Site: brandenburg
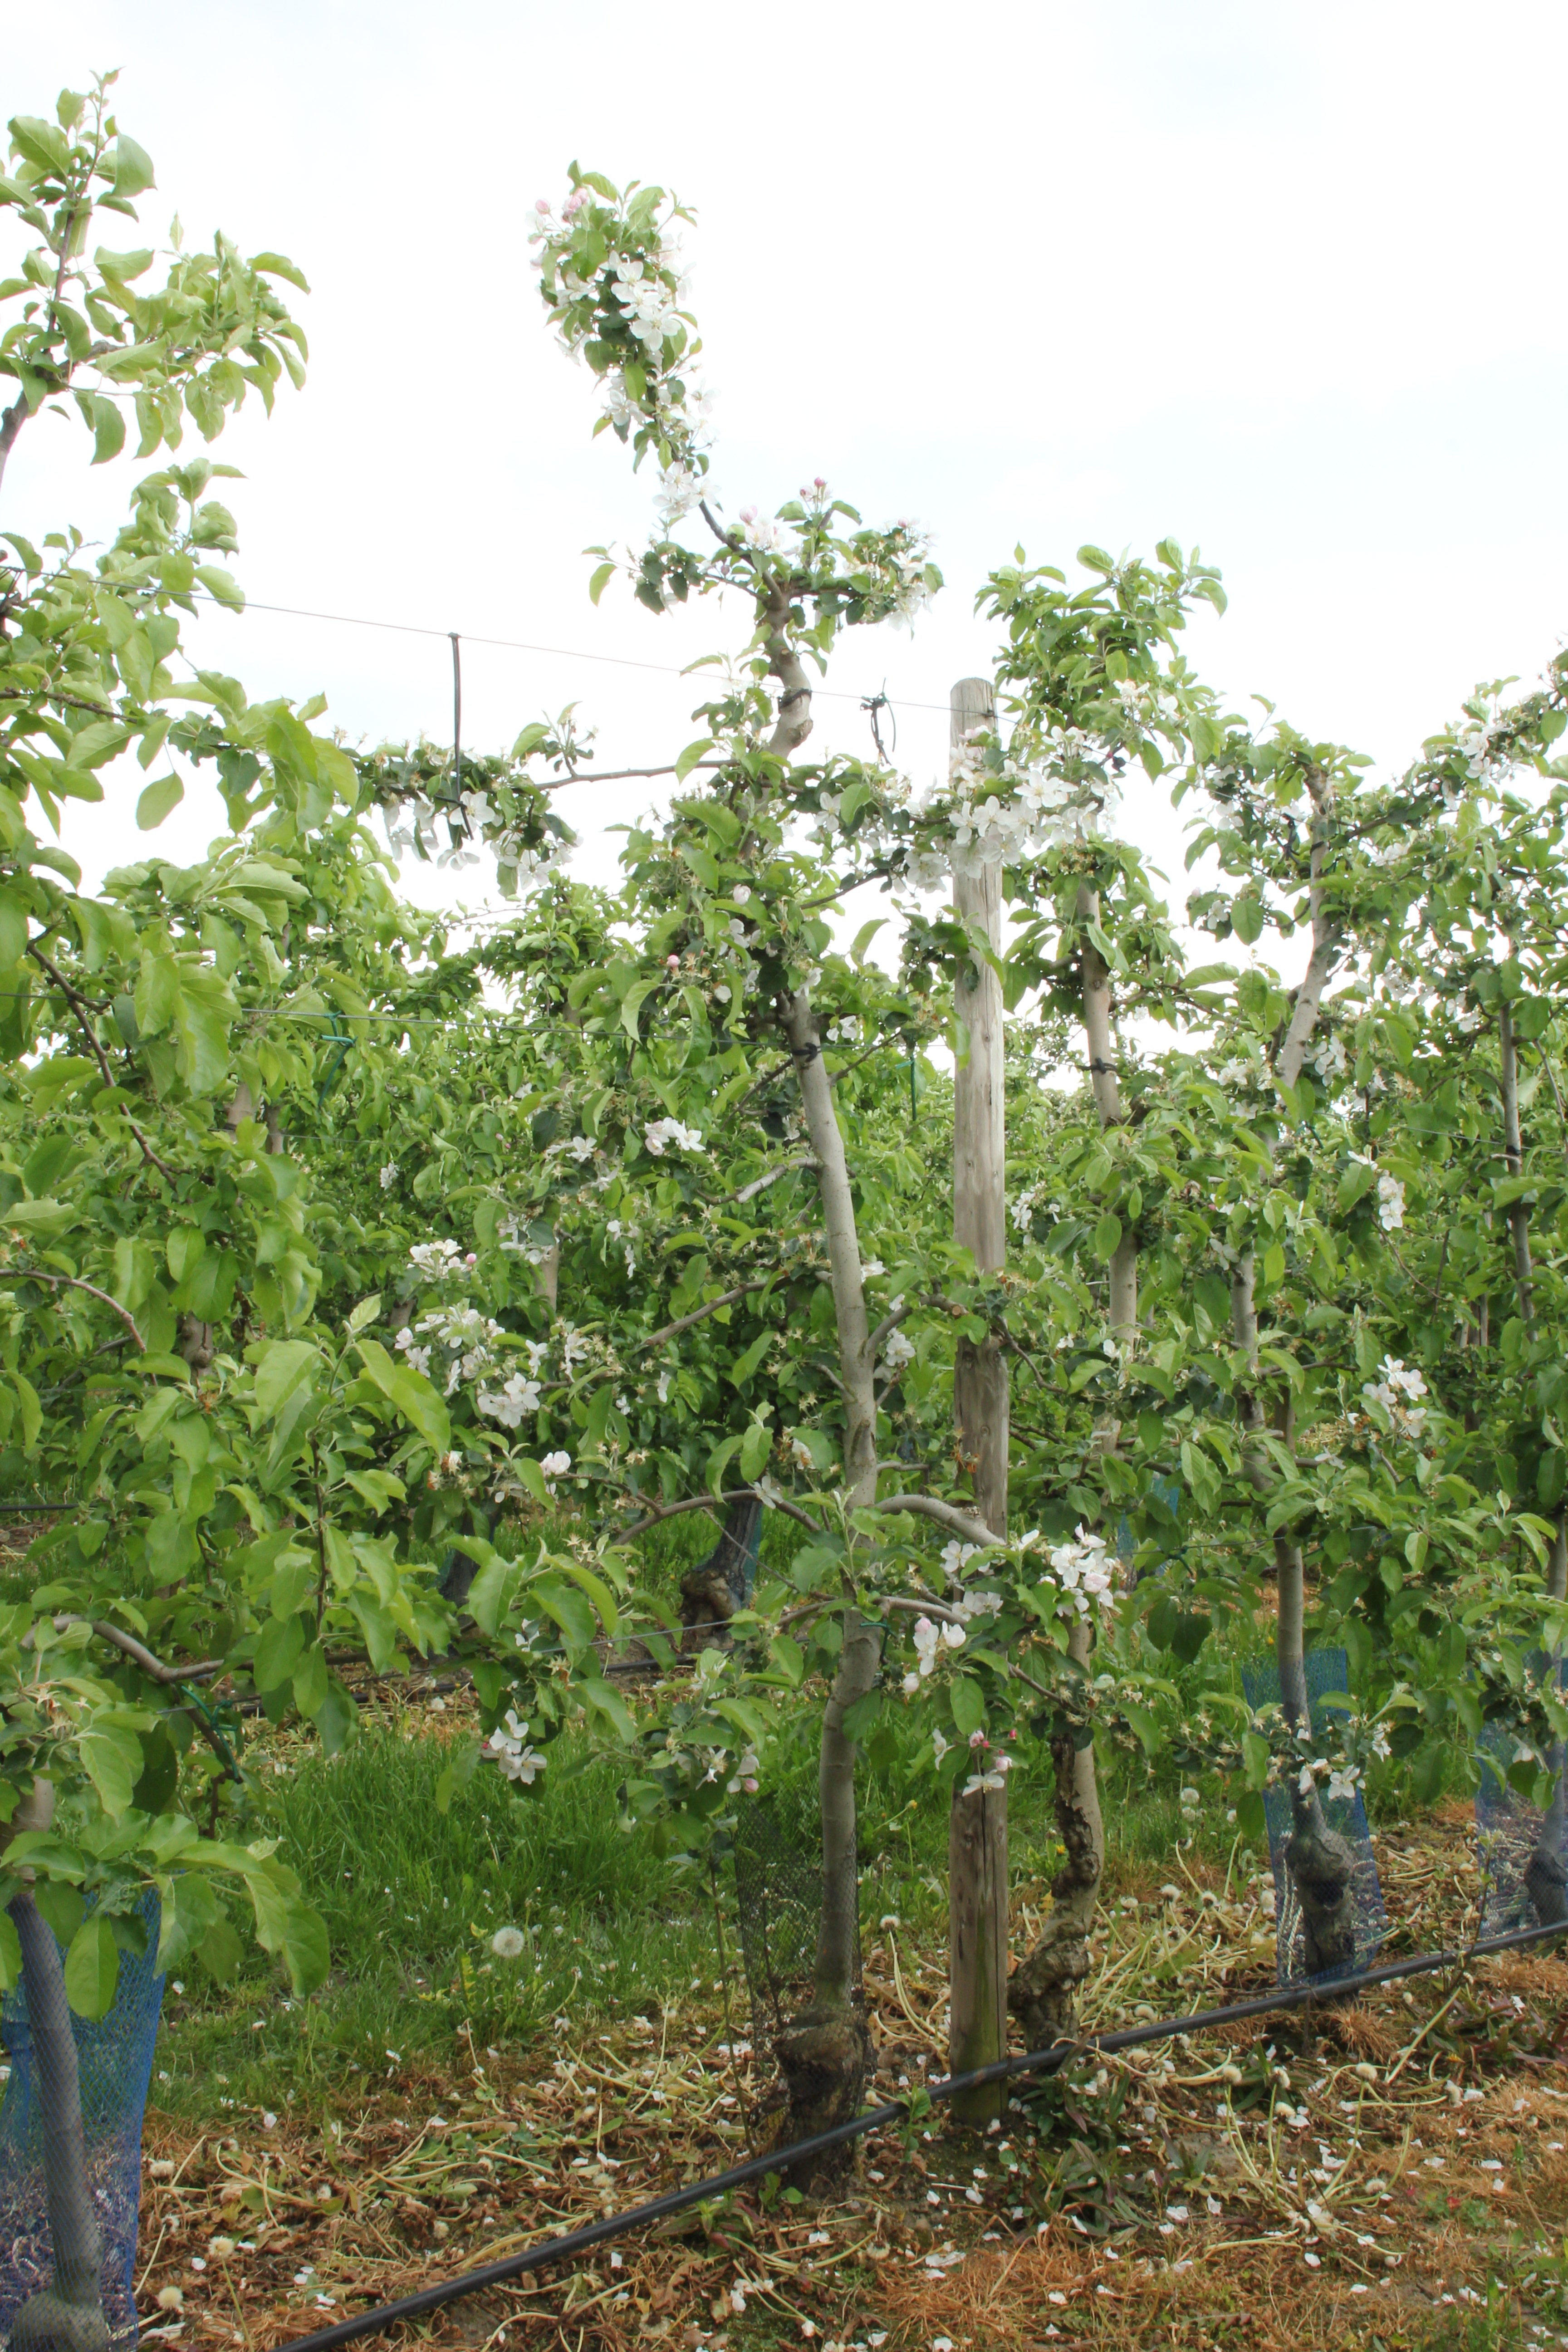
Growth stage (BBCH 67): Flowering